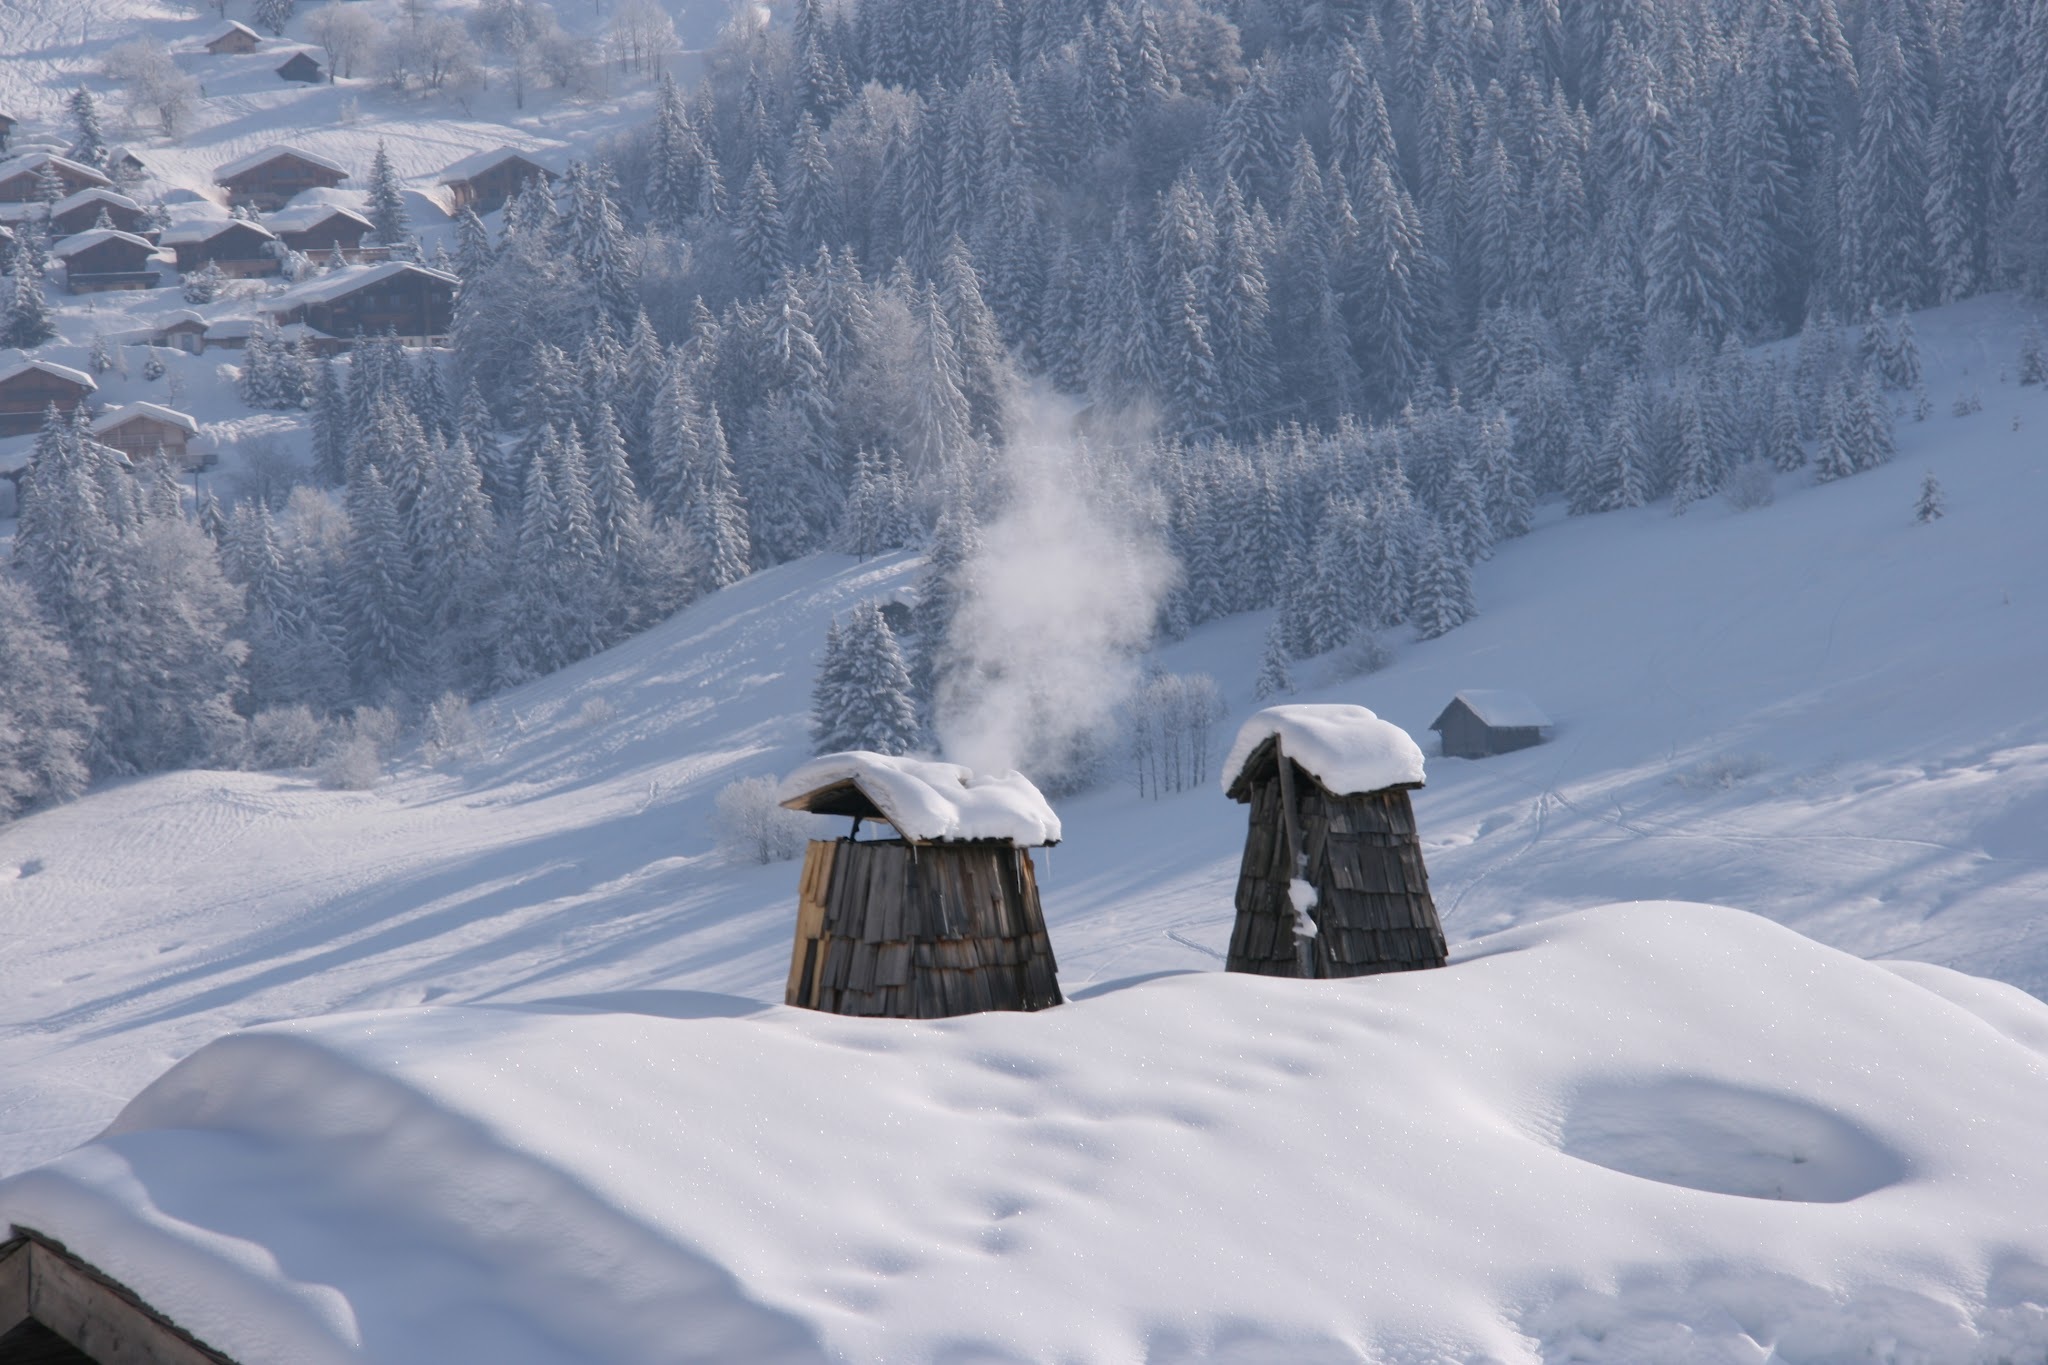
outdoor, mountain, snow, winter, white, roof, mountain range, weather, chimney, snowy, exterior, season, ridge, summit, resort, alps, blizzard, december, piste, freezing, ski touring, ski mountaineering, mountainous landforms, geological phenomenon